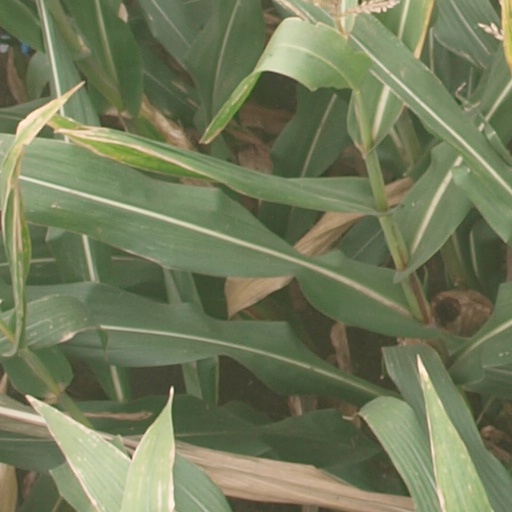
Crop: maize; corn